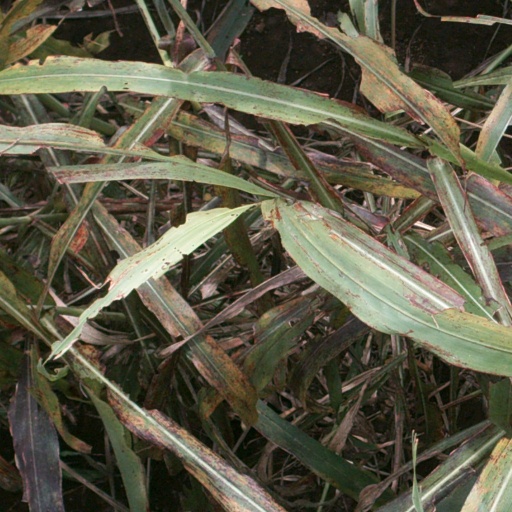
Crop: sorghum